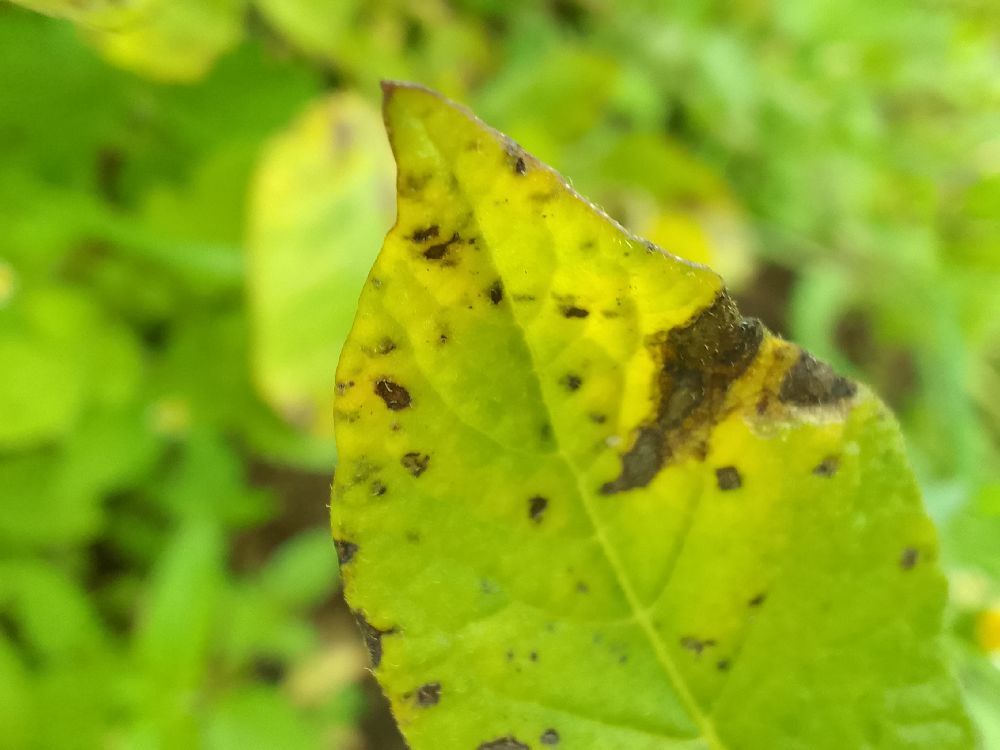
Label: Early blight